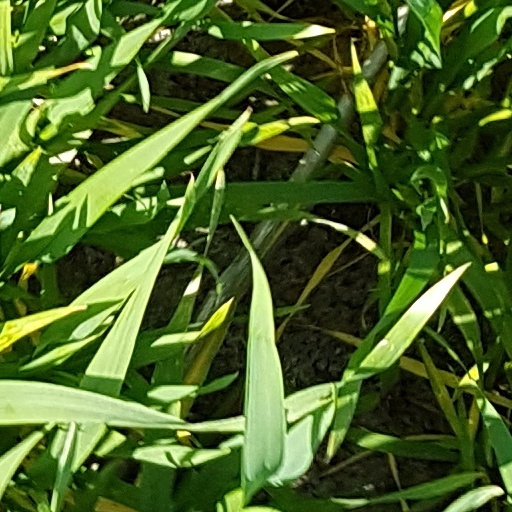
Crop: wheat